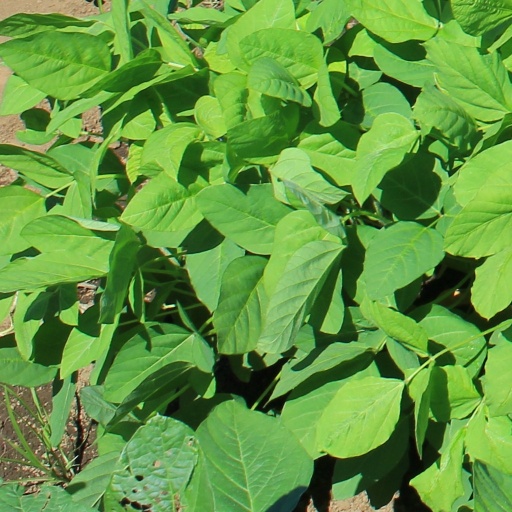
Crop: soybean